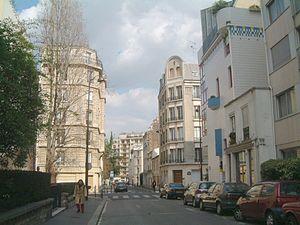
Le quartier du Petit-Montrouge est le 55ᵉ quartier administratif de Paris situé dans le 14ᵉ arrondissement.